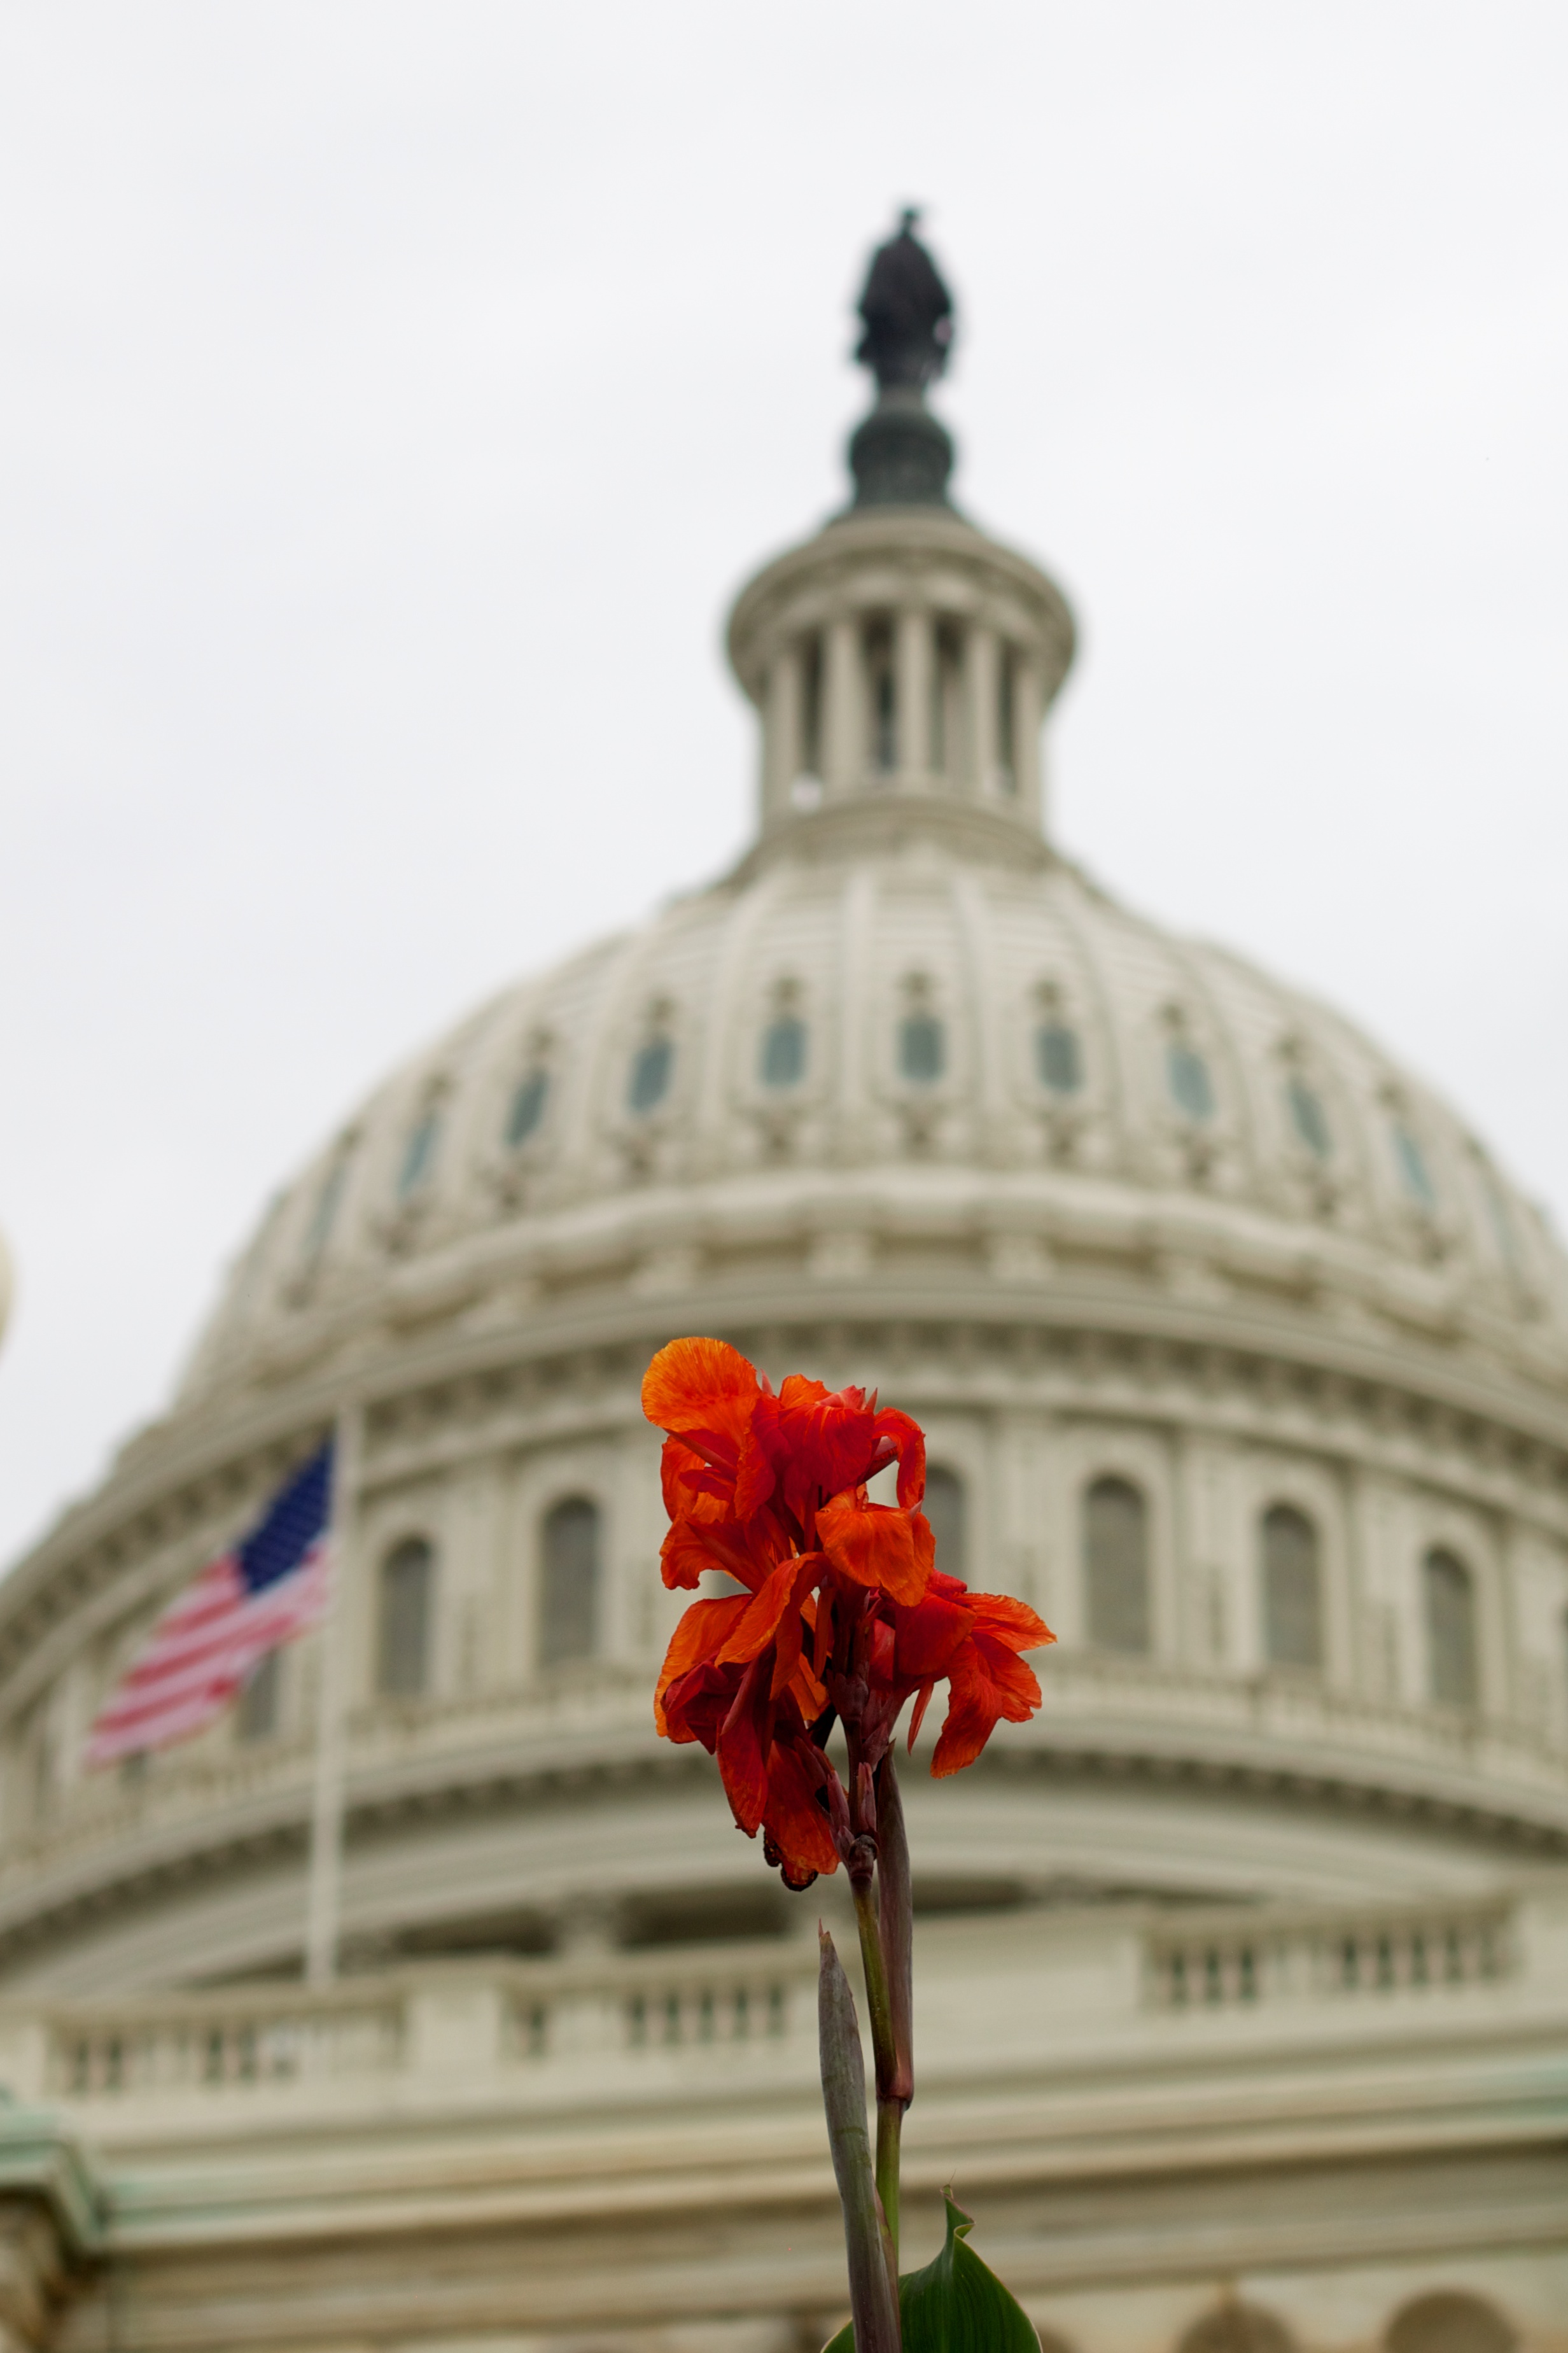
flower, statue, red, color, landmark, temple, dome, odyssey, hurleylounge